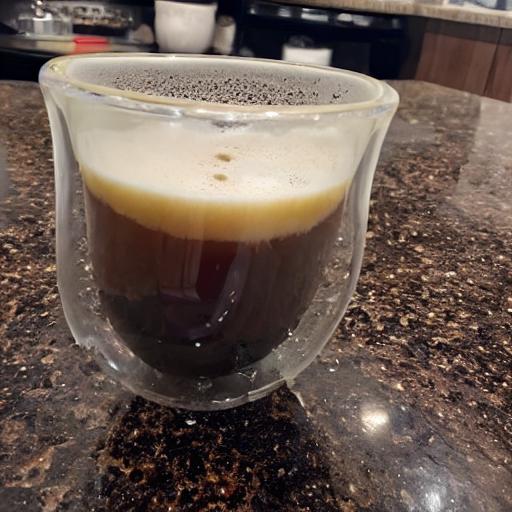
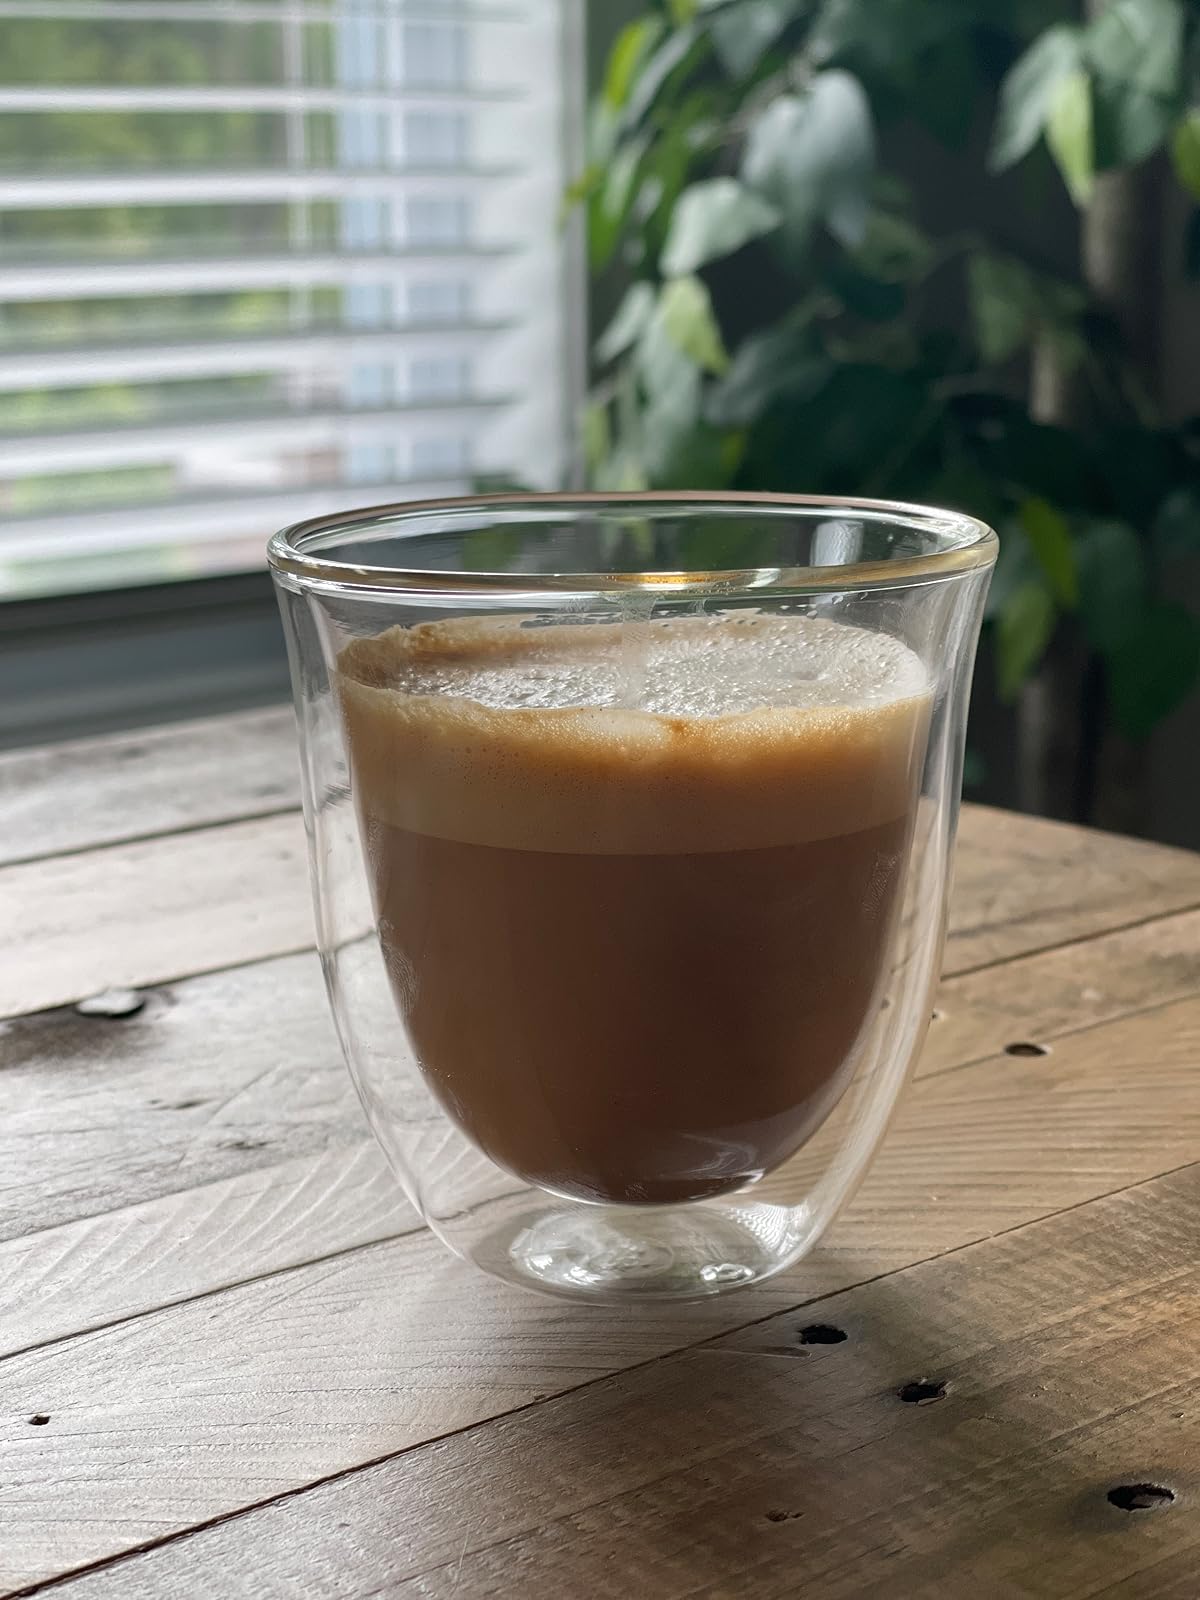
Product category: items_mug
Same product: no